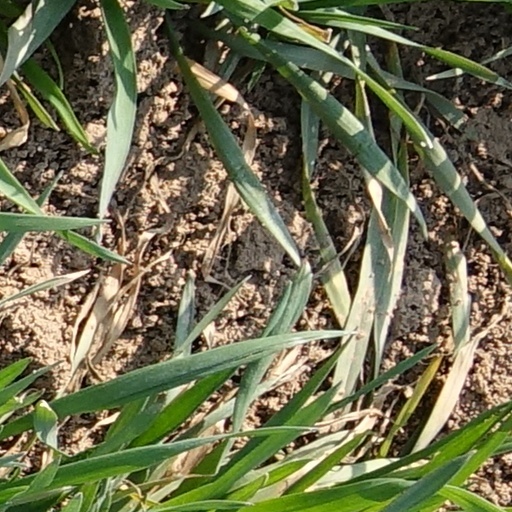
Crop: wheat